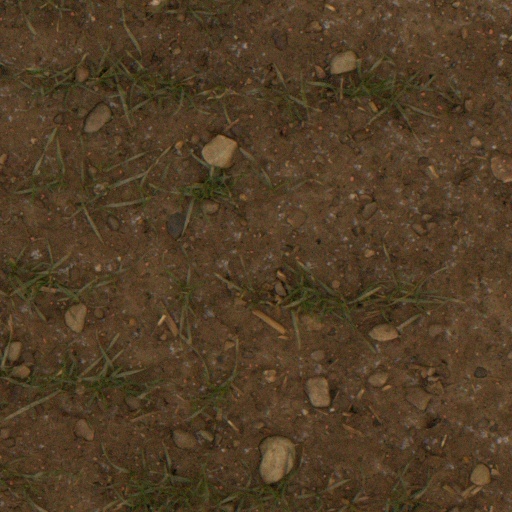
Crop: wheat